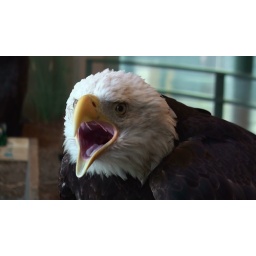
She's talking to the birds flying out above the Mississippi River